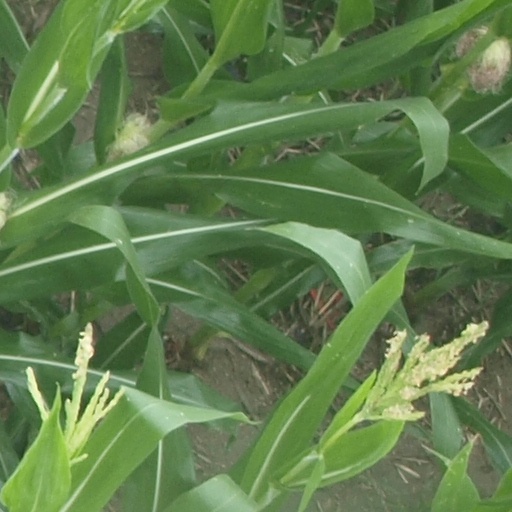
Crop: maize; corn